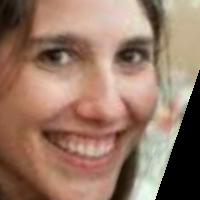
Age group: age 21-30